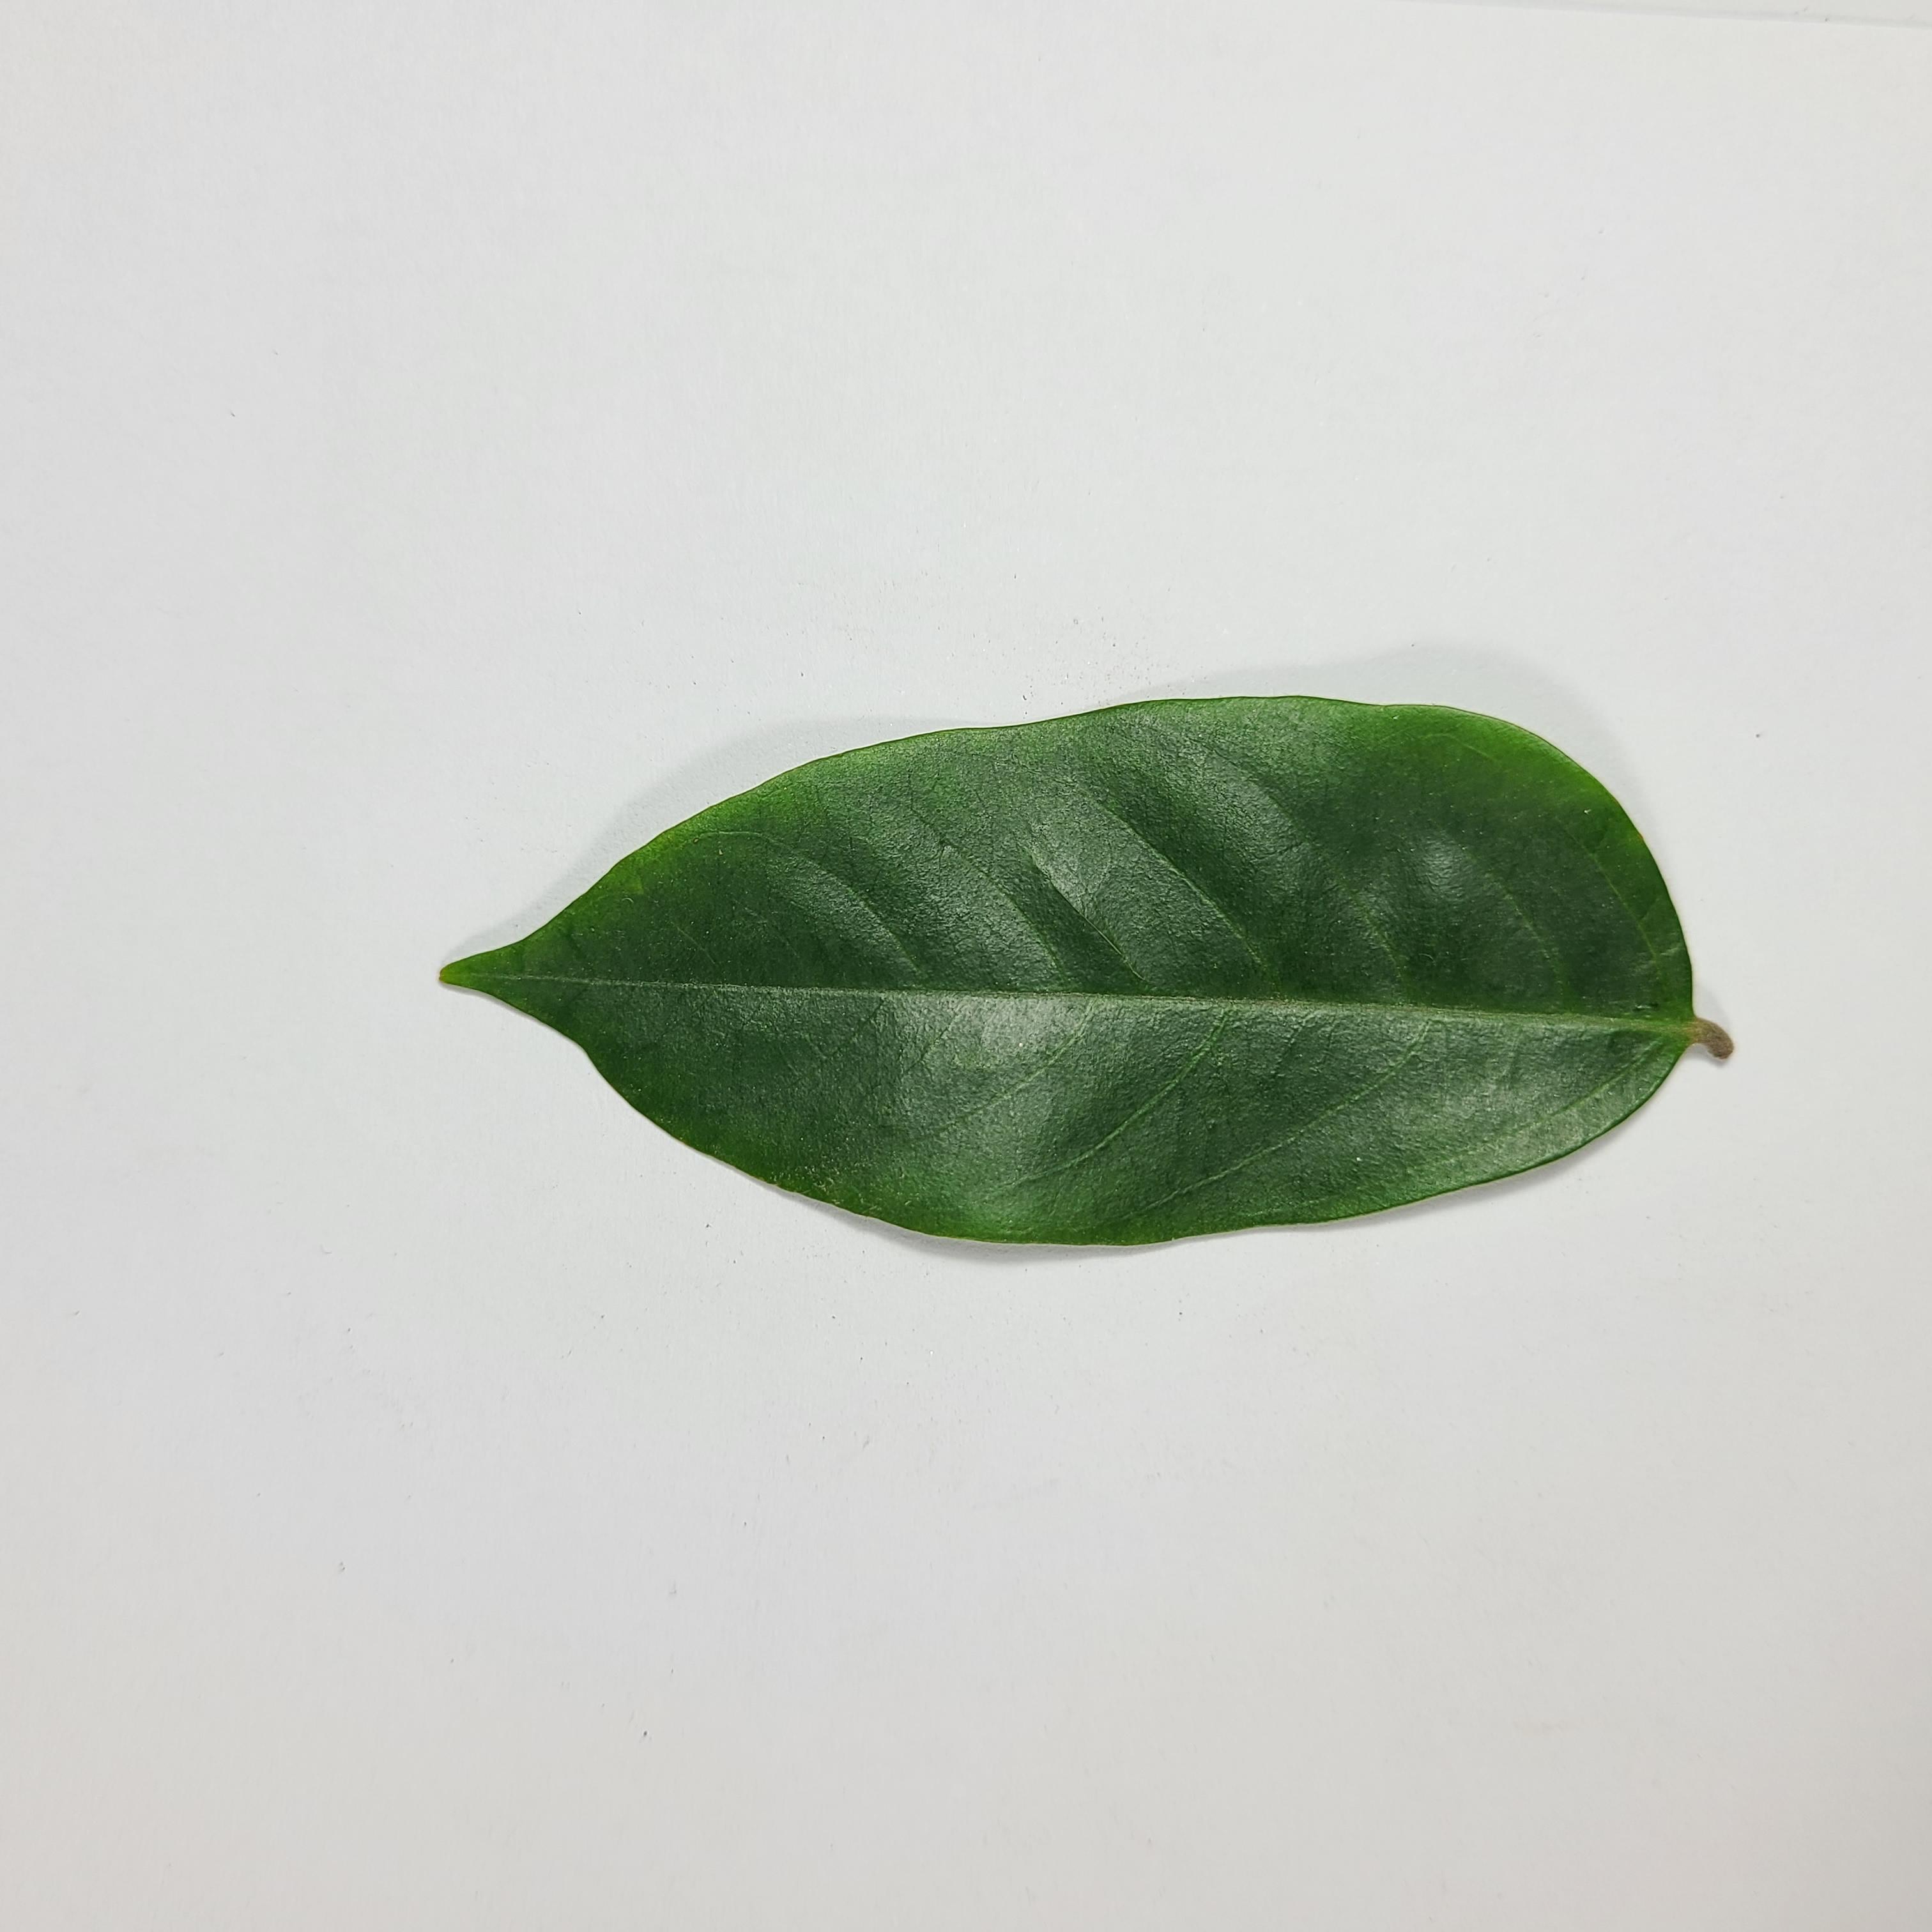
Label: Healthy Leaves